Offset printing

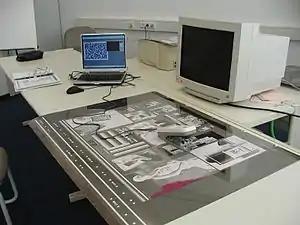
Negative lithographic printing plate

The plates used in offset printing are thin, flexible, and usually larger than the paper size to be printed. Two main materials are used: